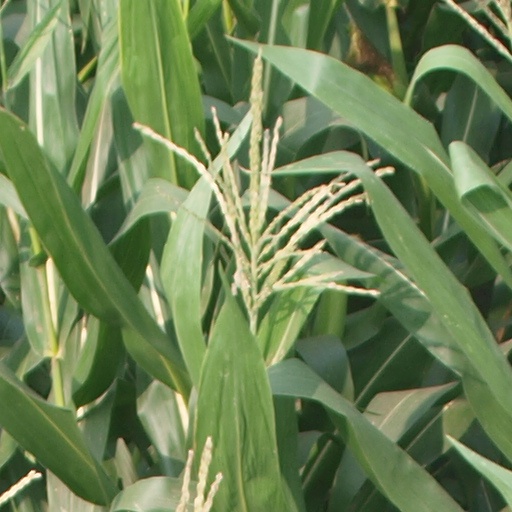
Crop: maize; corn